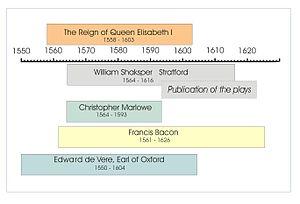
La question de la paternité des œuvres de Shakespeare porte sur l'éventualité que les œuvres attribuées à William Shakespeare aient été écrites par un autre que le natif de Stratford-upon-Avon. Les « anti-stratfordiens » — dénomination collective des tenants des diverses théories qui partagent cette hypothèse — voient dans le Shakespeare de Stratford un prête-nom destiné à protéger l'identité du ou des auteurs réels, qui pour des raisons propres n'auraient pas voulu ou pas pu endosser publiquement ce statut. Bien qu'elle ait suscité un grand intérêt dans le public, cette position est considérée comme « marginale » par la quasi-unanimité des spécialistes de Shakespeare et des historiens de la littérature, dont la plupart ne l'évoquent jamais que pour en réfuter ou en relativiser les arguments.